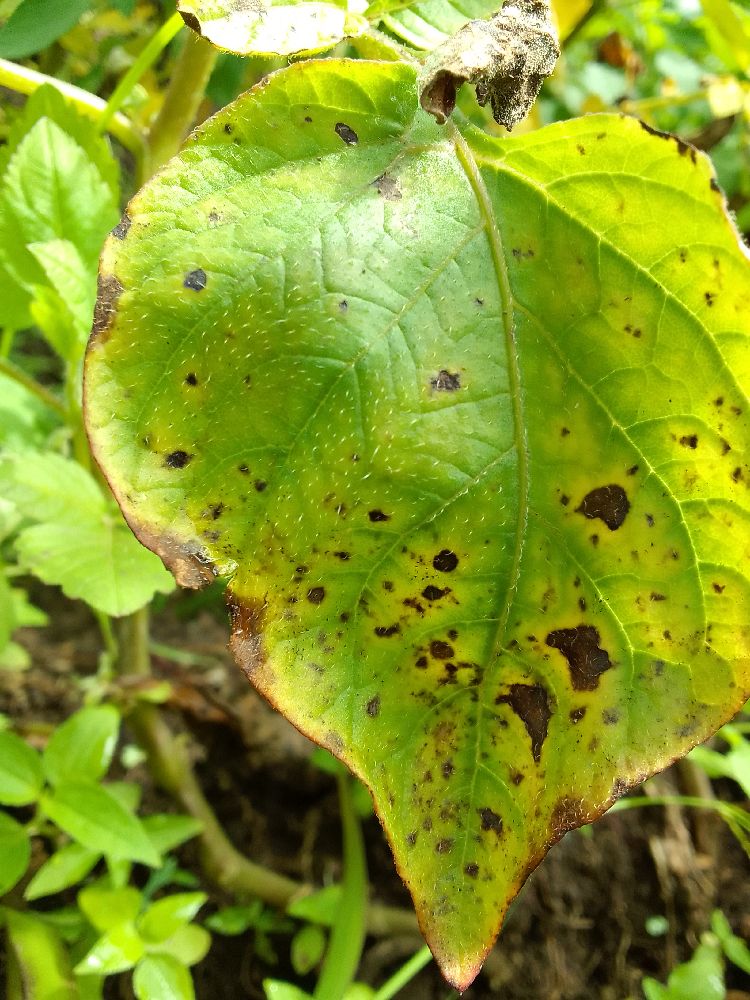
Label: Early blight